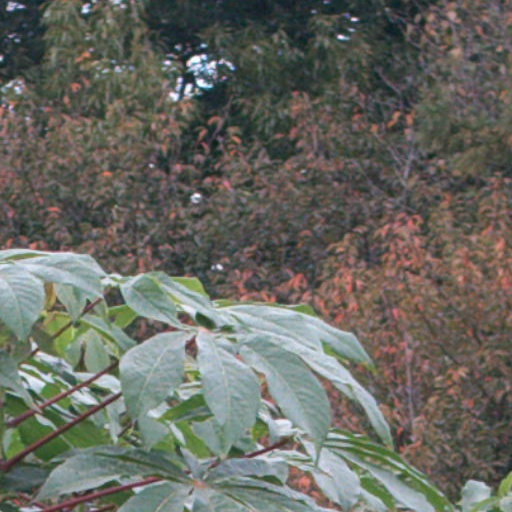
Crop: cassava